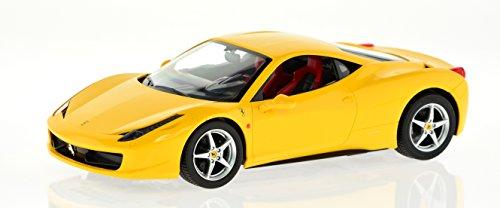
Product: Carmel 1:14 Ferrari 458 Italia 2.4Ghz with Lights Rechargeable Battery, Yellow
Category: Home & Kitchen | Bedding | Kids' Bedding | Decorative Pillows & Covers | Travel Pillows
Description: Has rechargeable battereis and head and tail lights.
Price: $56.51
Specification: ProductDimensions:12x5x3inches|ItemWeight:1pounds|ShippingWeight:3.28pounds(Viewshippingratesandpolicies)|DomesticShipping:ItemcanbeshippedwithinU.S.|InternationalShipping:ThisitemcanbeshippedtoselectcountriesoutsideoftheU.S.LearnMore|ASIN:B01LN8B41Q|Itemmodelnumber:47320Y|Manufacturerrecommendedage:5yearsandup|Batteries:5AAbatteriesrequired.(included)